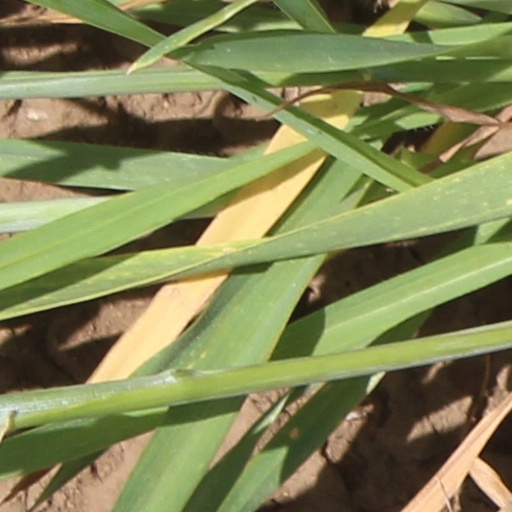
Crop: wheat